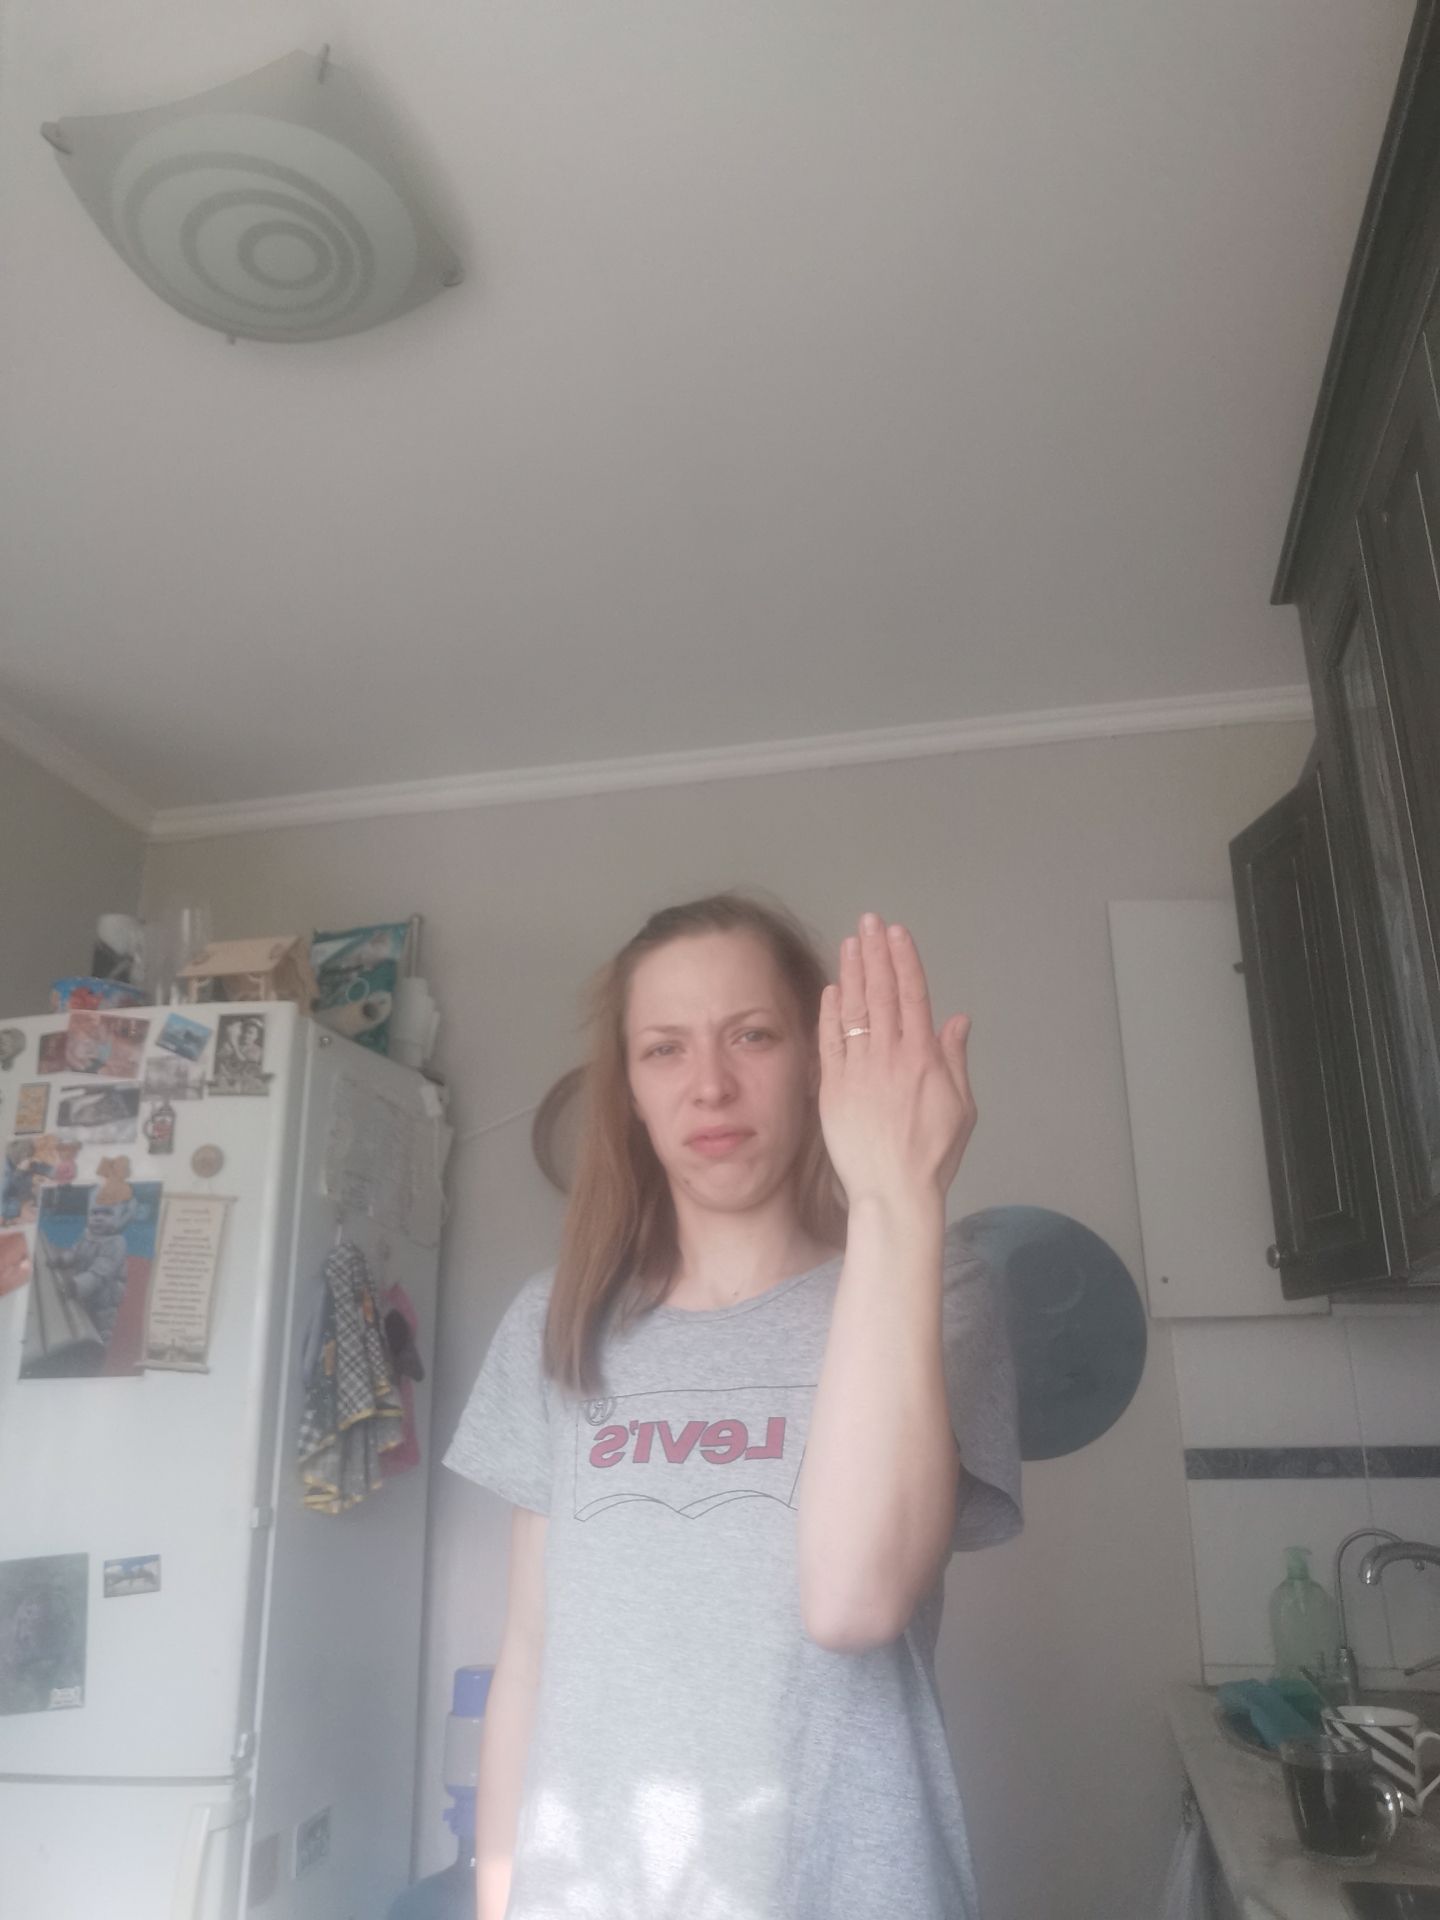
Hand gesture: stop_inverted